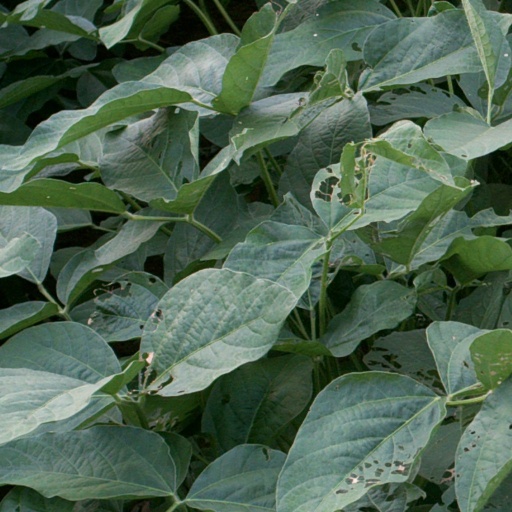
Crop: soybean